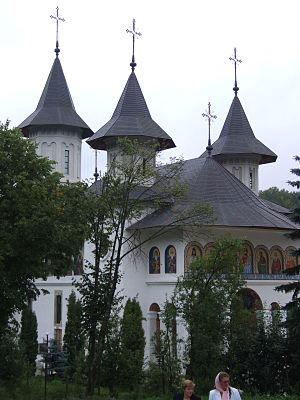
Vânători-Neamț est une commune roumaine du județ de Neamț, dans la région historique de Moldavie et dans la région de développement du Nord-Est. C'est une des communes du județ qui possède les plus grandes richesses touristiques avec trois monastères, dont celui de Neamț, un des lieux majeurs du Moyen Âge moldave, plusieurs ermitages et un parc naturel.